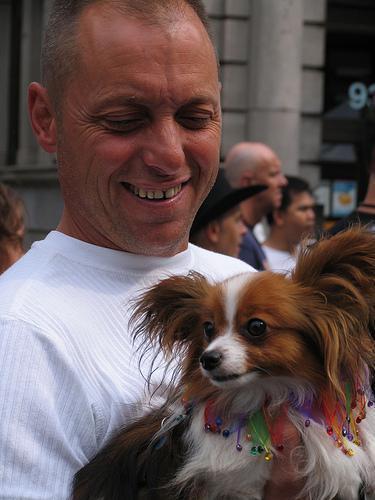
papillon